Crested eagle

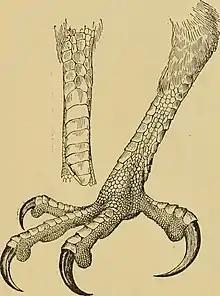
Illustration of the foot and talons of a crested eagle.

The crested eagle seems to be a still-hunter, as it has been observed perched for long periods of time while visual scanning the forest around them. The crested eagle may avoid direct competition with the harpy eagle by taking generally smaller prey. However, the crested eagle is certainly a powerful avian predator in its own right and most studies have indicated they are primarily a predator of small mammals. Often reflected in the diet are small monkeys, such as capuchin monkeys, tamarins, and woolly monkeys. Data from the Atlantic Forest of Brazil indicates that small-to-mid-sized monkeys appear to be focused on, either adults of small monkeys like squirrel monkeys and tamarins or small and young specimens of larger species like white-faced sakis and red-faced spider monkeys, with the monkeys attacked estimated to usually weigh from . Other mammalian prey may include numerous arboreal rodents as well as opossums, sloths and kinkajous. Further studies indicate that the crested eagle is specialized to hunt the small to mid-sized monkeys relative to other forest raptors but that the crested eagle preferred to attack the young of even smaller monkey species such as tamarins. In Tikal, the primary prey appeared to be opossums, from tiny mouse opossums to mid-sized "Didelphis" species, and the largely nocturnally-active prey of crested eagles indicated a deeply searching hunting technique, which overlapped with the black hawk-eagle in the region but not with the region's ornate hawk-eagle, which, in spite of its smaller size, tended to take larger prey and be more opportunistic as well as having a stronger predilection for bird-hunting. Findings of primary prey in the Brazilian Amazon rainforest were almost the same with a preference for small opossums and nocturnal animals (at about 70% of the diet) with about 69% of the diet being mammalian, followed by reptiles and birds.